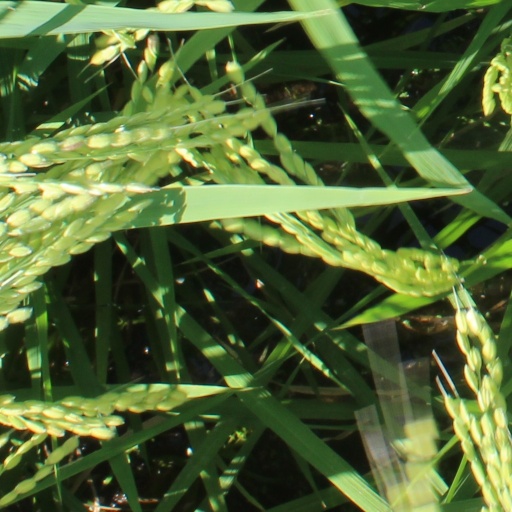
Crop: rice